Battle of Borodino

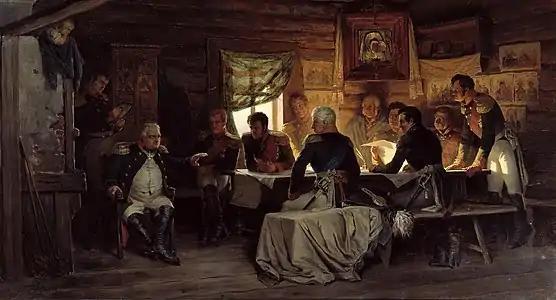
M. I. Kutuzov and his staff in the meeting at Fili village, when Kutuzov decided that the Russian army had to retreat from Moscow. Painting by Aleksey Kivshenko.

At 14:00, Napoleon renewed the assault against the redoubt, as Broussier's, Morand's and Gérard's divisions launched a massive frontal attack, with Chastel's light cavalry division on their left and the II Reserve Cavalry Corps on their right.